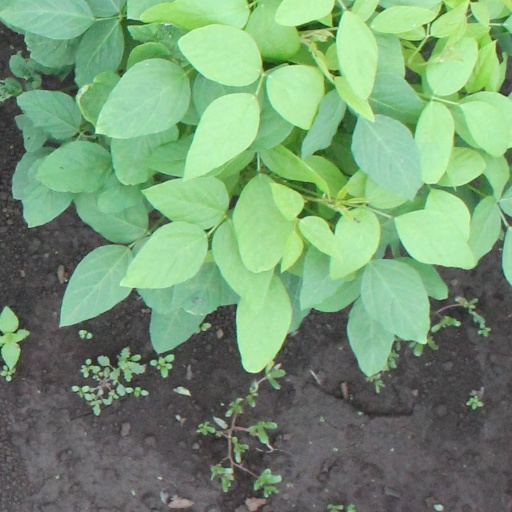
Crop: soybean